Mary Foulke Morrisson

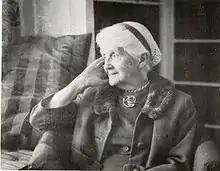
Mary Foulke Morrisson c. 1960

Mary Taylor Reeves Foulke Morrisson (November 14, 1879 - March 9, 1971) was an American suffragist and social activist. She was a pioneer in the Women's rights movement and was a prominent member of the Board of Trustees at Connecticut College for 28 years. Morrisson graduated from Bryn Mawr College in 1899, where she studied chemistry, biology, and government. In 1900, she married James William Morrisson, president of Fuller-Morrisson Co., wholesale druggists.